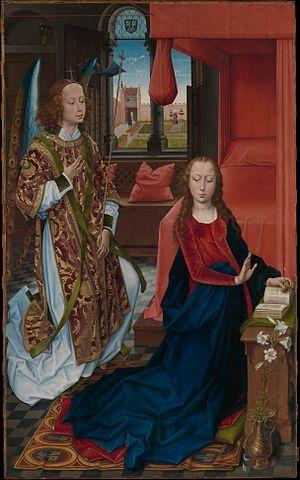
Ferry de Clugny, né à Autun vers 1430, et mort à Rome en 1483, est un prélat français. Cardinal et évêque de Tournai, il fut un haut dignitaire et un ecclésiastique au service des ducs de Bourgogne.
L'Ave Maria, WAB 7, est la troisième mise en musique de l'Ave Maria composée par Anton Bruckner en 1881.